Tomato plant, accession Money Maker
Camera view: vertical (180 deg); turntable rotation: 210 degrees
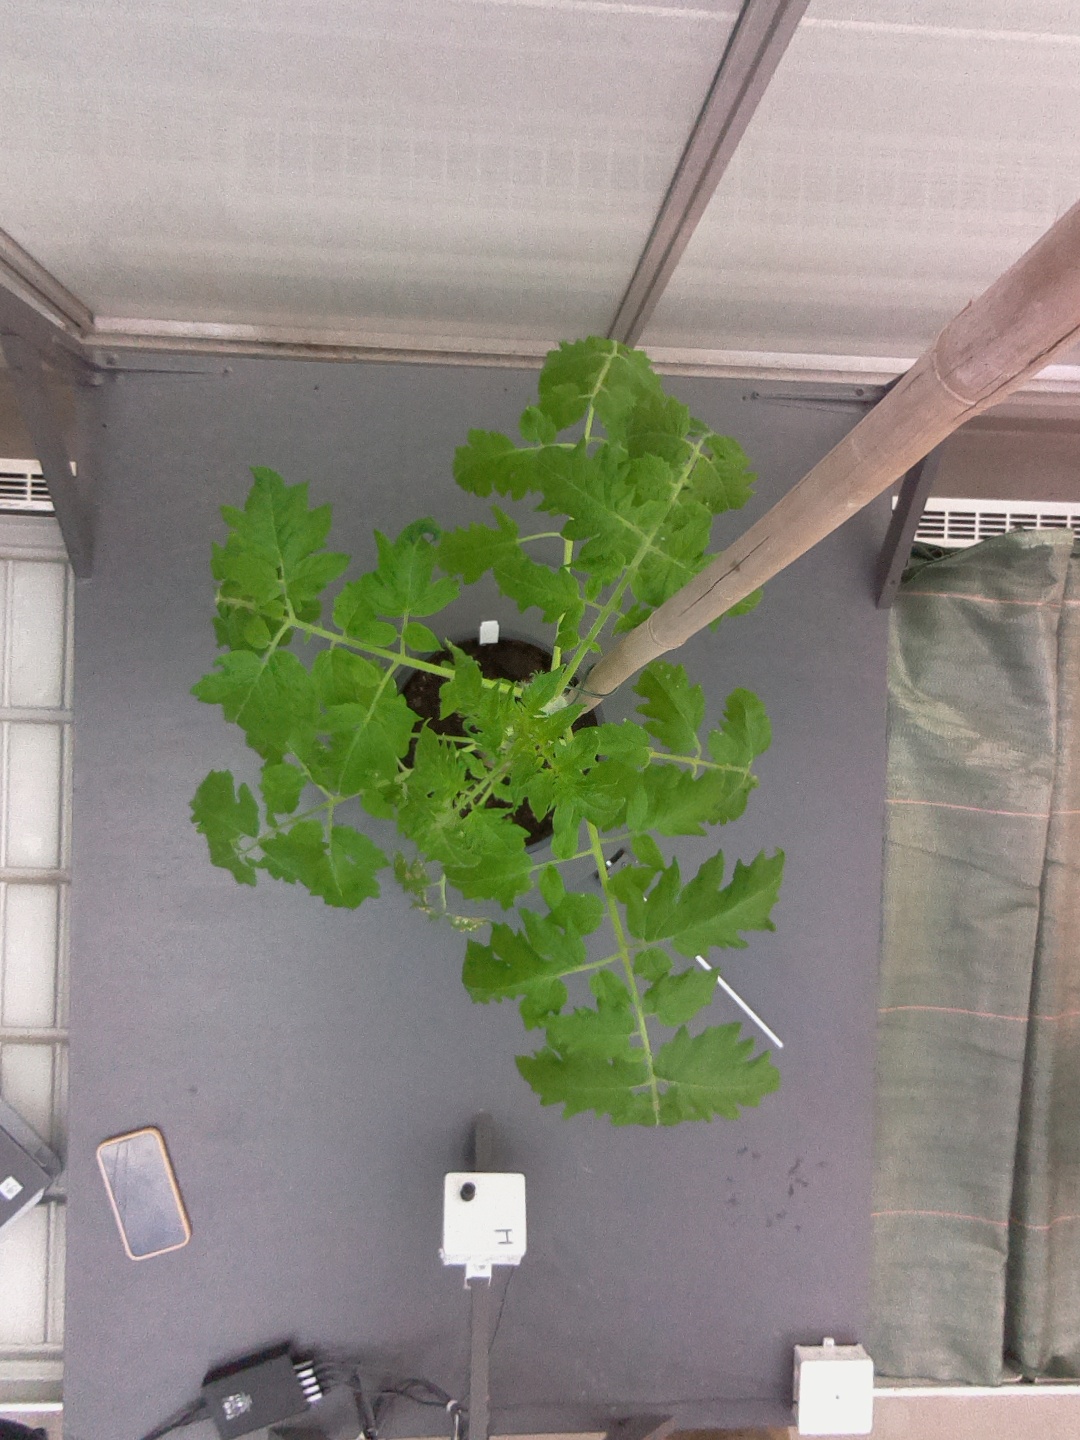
BBCH growth stage 53: 3 inflorescences visible